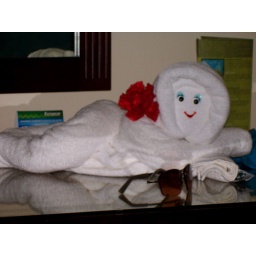
cute towel art by carlos